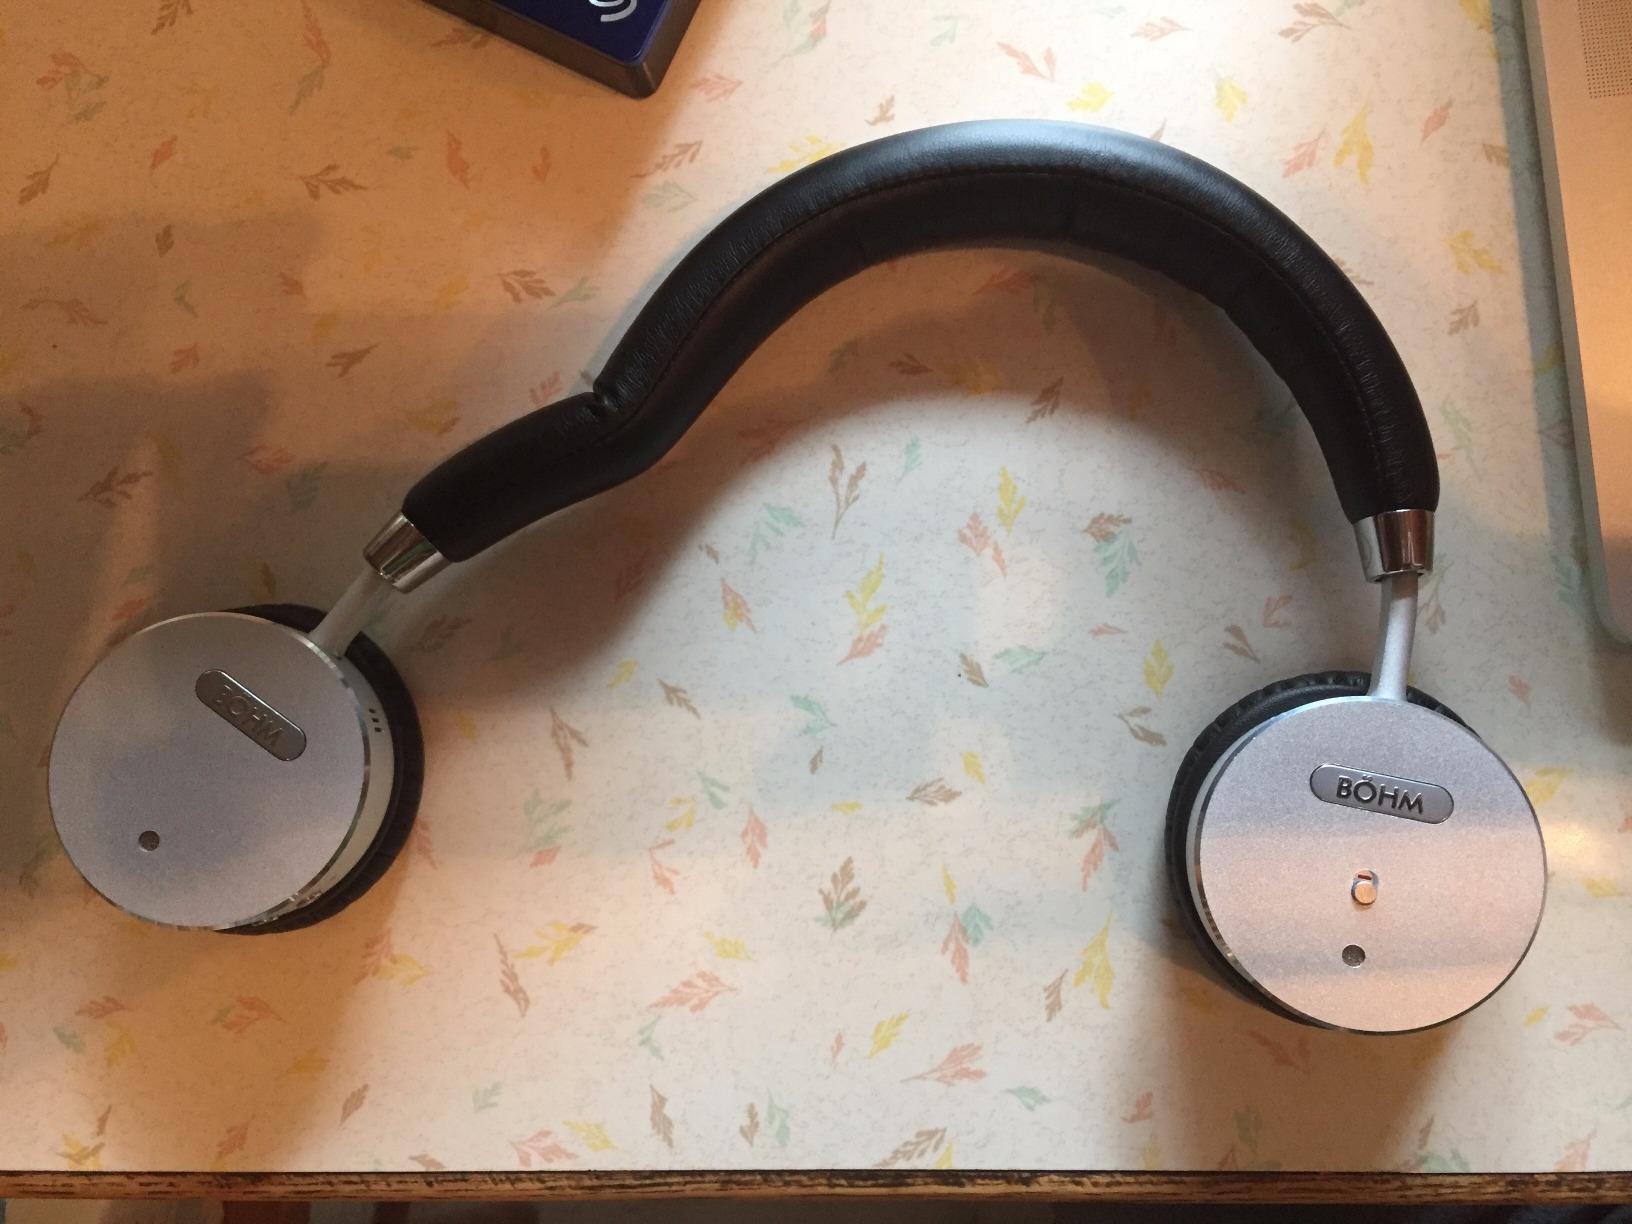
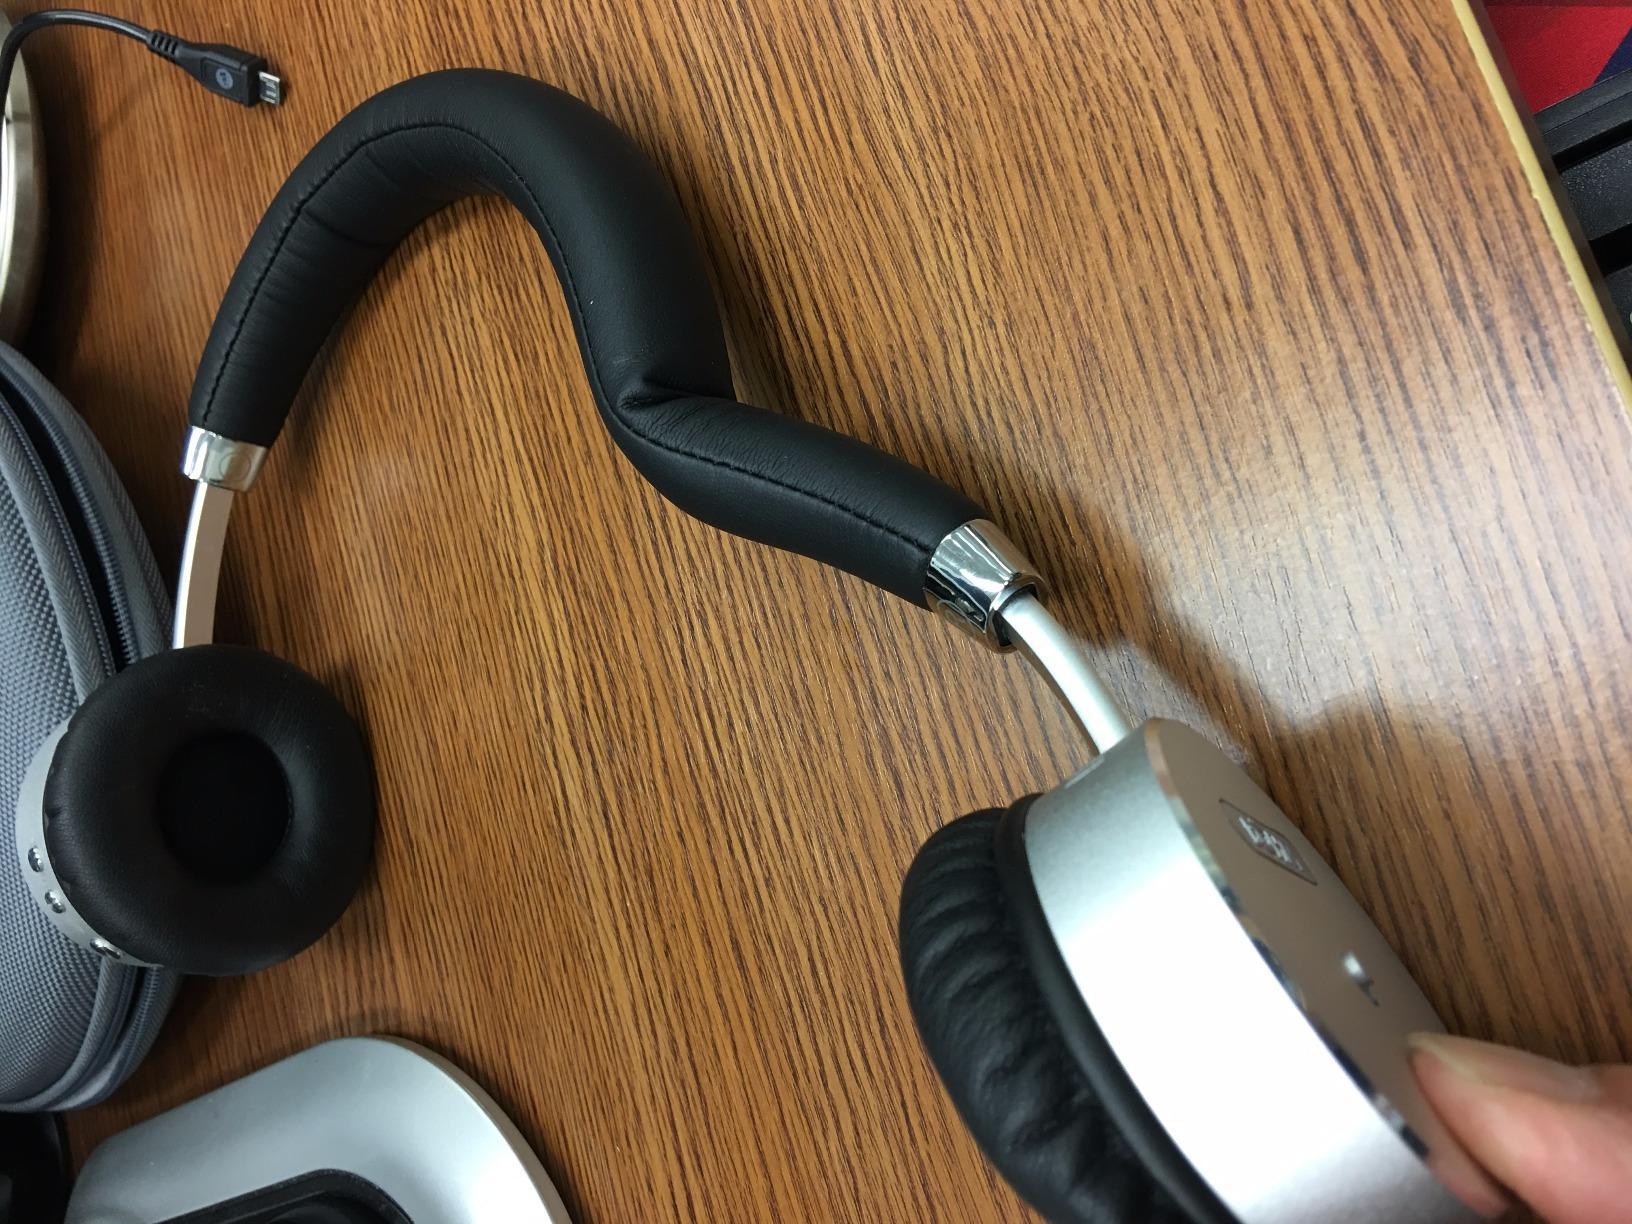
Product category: headphones
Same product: yes